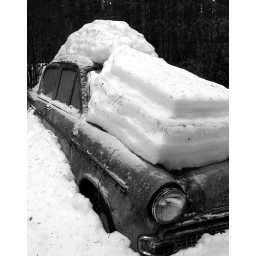
walking on a friend of friend's property in Trout Lake I came across this old car buried in the snow.